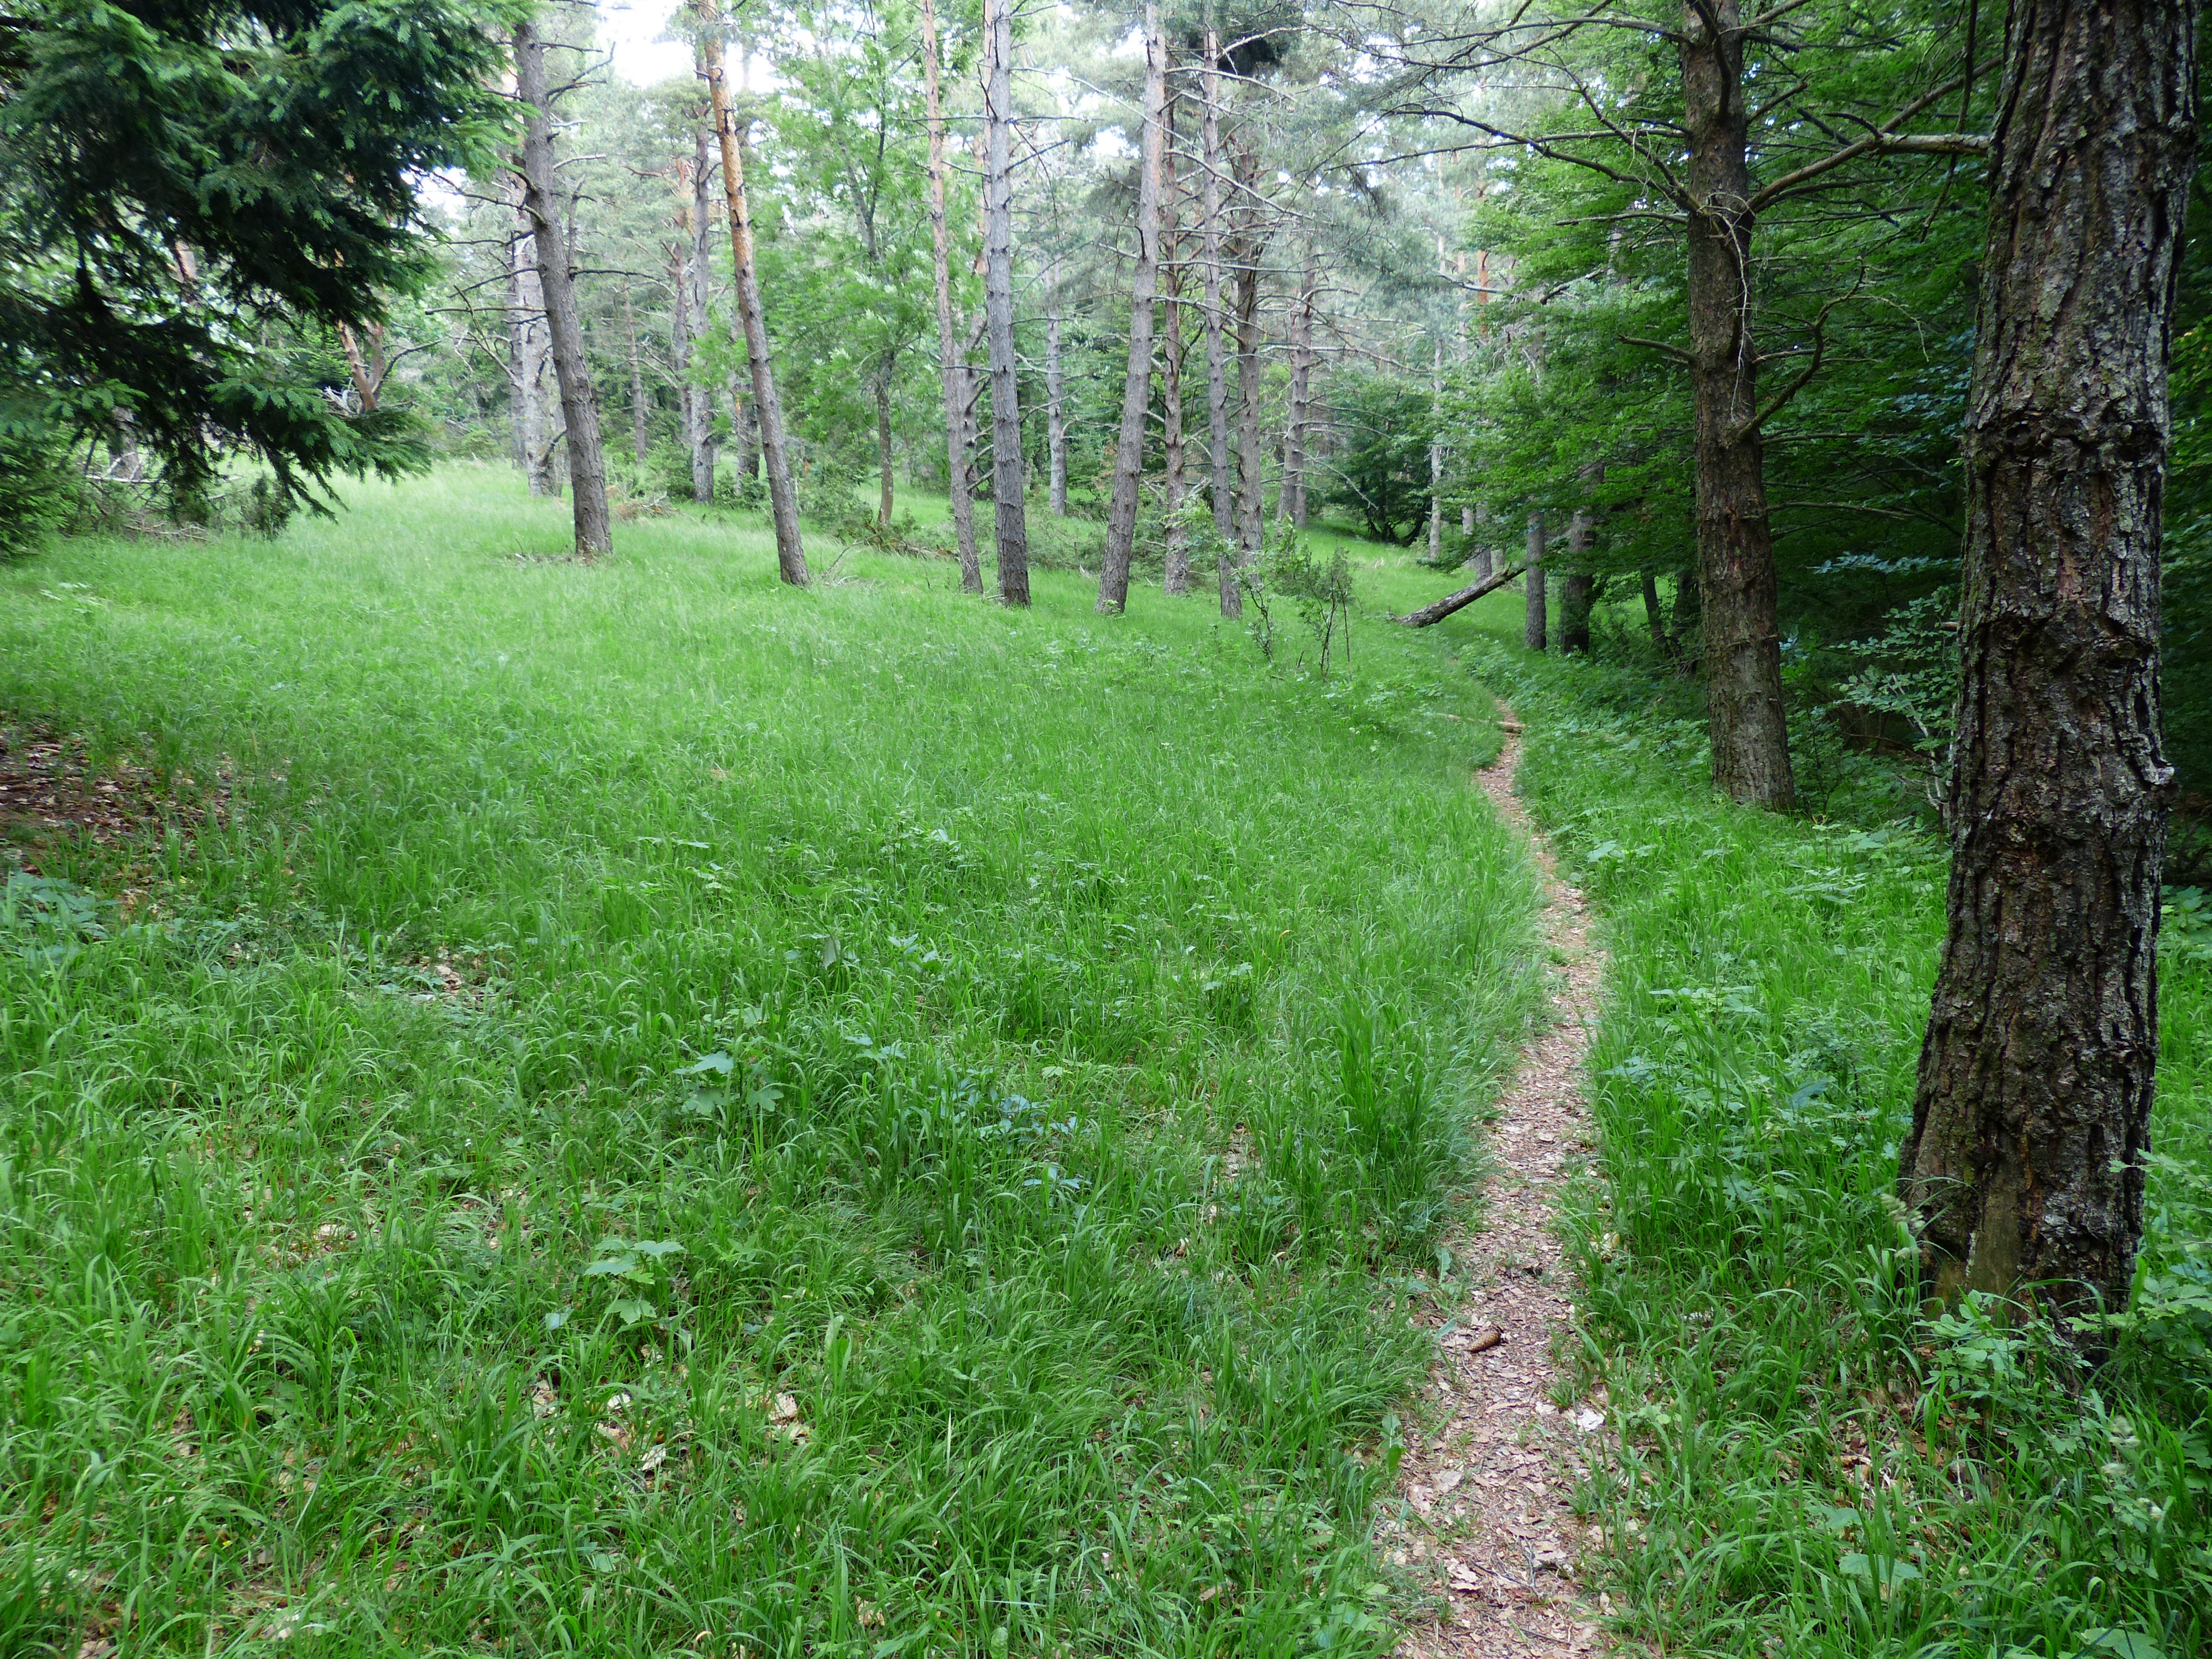
tree, nature, forest, path, grass, plant, hiking, trail, lawn, meadow, flower, green, hike, pasture, shrub, deciduous, woodland, habitat, ecosystem, forest path, migratory path, biome, old growth forest, natural environment, temperate broadleaf and mixed forest, temperate coniferous forest, wegchen